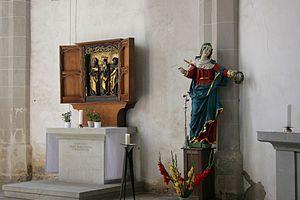
La cathédrale Saint-Pierre de Bautzen, en Saxe, est la première et la plus vaste des églises simultanées d'Allemagne. Elle abrite en effet dans une partie le culte catholique, et dans l'autre le culte luthérien-évangélique.